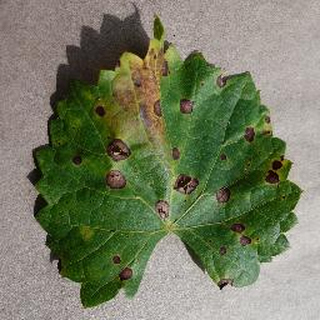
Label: grape_black_rot